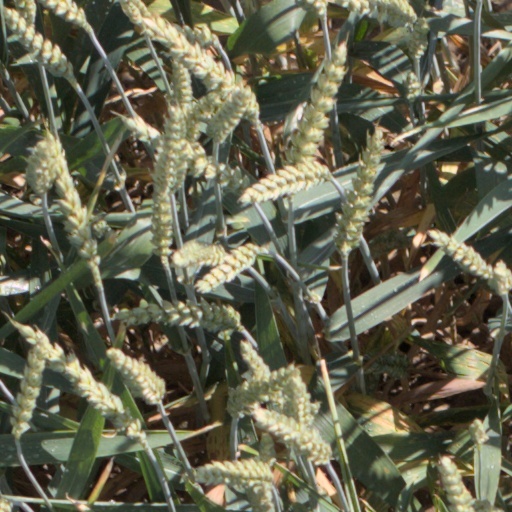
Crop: wheat